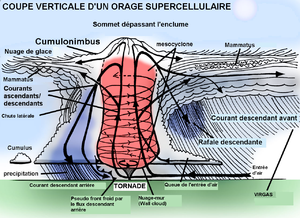
Vue en coupe d'une supercellule orageuse
Un sommet protubérant est la partie d’un cumulonimbus à maturité qui dépasse le haut de l’enclume avant de s'effondrer et qui prend l'apparence générale d’un dôme. Ce dôme est le signe d’un fort courant ascendant au cœur de l’orage et sa persistance durant une longue période est un indice d’un orage violent.
Un mésocyclone est une zone de rotation, mésovortex, plus ou moins verticale dans un orage. Cette circulation a un diamètre entre 1 et 15 km et elle est souvent associée avec une zone de pression plus basse dans le nuage. La rotation mésocyclonique peut mener à la formation d'une tornade dans certaines conditions et c'est pourquoi sa détection par radar météorologique fait partie des indices qu'un météorologiste recherche dans la prévision des orages violents.
La prévision des orages violents est la partie de la météorologie d'exploitation qui tente de prévoir le développement, l'intensité, le type de danger et les zones affectées par les orages pouvant donner de la grosse grêle, des vents destructeurs, des tornades et des pluies torrentielles.
Une tornade est un tourbillon de vents extrêmement violents, prenant naissance à la base d'un nuage d'orage lorsque les conditions de cisaillement des vents sont favorables dans la basse atmosphère. De très faibles tornades peuvent également se développer sous des nuages d'averses.